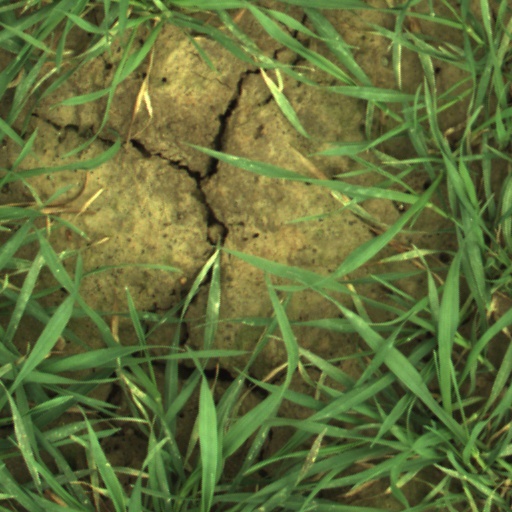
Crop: wheat